Museum Het Leids Wevershuis

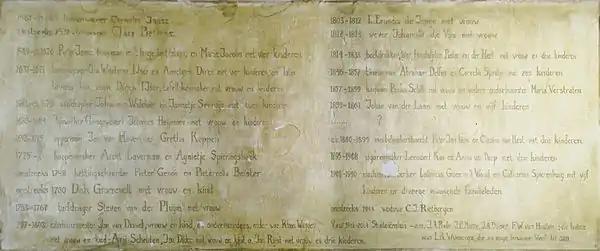
Social history of the house since 1561, written on the wall (216 x 90 cm)

An inscription in the narrow hallway of the house tells about the people who owned or rented the house, and their professions. Most dwellers worked in the textile industry.